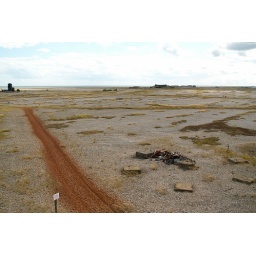
View over vegetated shingle from roof of Bomb Ballistics building TM 445 491